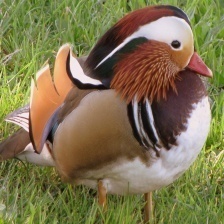
Species: MANDRIN DUCK
Scientific name: AIX GALERICULATA
ImageNet parent category: drake